Sosúa

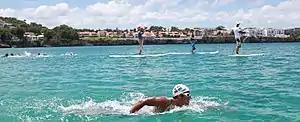
Dominican ultra-distance swimmer Marcos Diaz off Sosúa beach

Sosúa Abajo, which translates roughly to "Lower Sosúa", is located on the western side of Sosúa in a valley nearby a river that flows into Sosúa Bay. Mainly a rural area of Sosúa, Sosúa Abajo houses many of the workers who commute to the El Batey area, nearby Cabarete Bay and Playa Dorada.